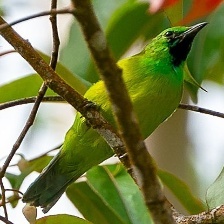
Species: BORNEAN LEAFBIRD
Scientific name: CHLOROPSIS KINABALUENSIS